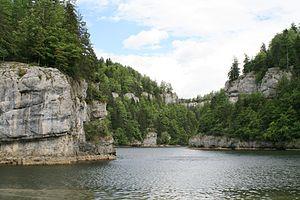
Le Doubs est une rivière française et suisse traversant trois départements de la région Bourgogne-Franche-Comté : le Doubs auquel il a donné son nom, le Jura et la Saône-et-Loire, ainsi que les cantons suisses de Neuchâtel et du Jura. C'est le principal affluent de la Saône et par conséquent un sous-affluent du Rhône.
Le Haut-Doubs est la partie montagneuse du département du Doubs en Bourgogne-Franche-Comté, dans le massif du Jura, le long de la frontière suisse avec pour point culminant le mont d'Or à 1 463 m.
Les gorges du Doubs sont des gorges de 35 kilomètres que parcourt le Doubs à la frontière franco-suisse. Côté français, elles vont de Villers-le-Lac, dans le Haut Doubs en Franche-Comté, à Goumois. Côté suisse, les gorges vont des Brenets dans le canton de Neuchâtel à Goumois dans le canton du Jura.